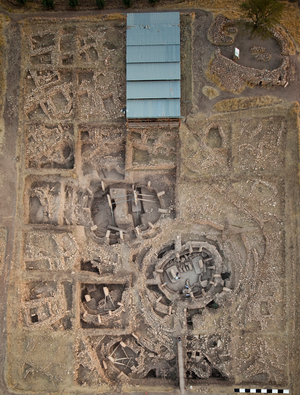
Photographie aérienne montrant les principales zones de fouilles du site archéologique néolithique de Göbekli Tepe.
Göbekli Tepe est un site préhistorique du Néolithique précéramique A et B, occupé aux Xᵉ et IXᵉ millénaires av. J.-C., situé dans la province de Şanlıurfa, au sud-est de l’Anatolie, en Turquie, près de la frontière avec la Syrie. Au sud-ouest se trouve la ville de Şanlıurfa. Le toponyme turc Göbekli Tepe signifie « colline en forme de ventre », en référence à sa forme.